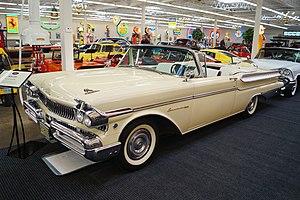
Les 500 miles d'Indianapolis 1957, courus sur l'Indianapolis Motor Speedway et organisés le jeudi 30 mai 1957, ont été remportés par le pilote américain Sam Hanks sur une Epperly-Offenhauser.